Ecker Hill Ski Jump

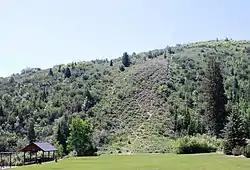

The Ecker Hill Ski Jump, in Summit County, Utah near Snyderville, Utah, was built in 1928. It was listed on the National Register of Historic Places in 1986.